Alodia

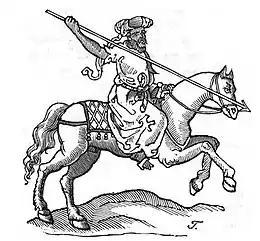
A pen and ink drawing of a mounted man wearing Arab dress and carrying a spear

Abu al-Makarim (12th century) was the last historian to refer to Alodia in detail. It was still described as a large, Christian kingdom housing around 400 churches. A particularly large and finely constructed one was said to be located in Soba, called the "Church of Manbali". Two Alodian kings, Basil and Paul, are mentioned in 12th century Arabic letters from Qasr Ibrim.